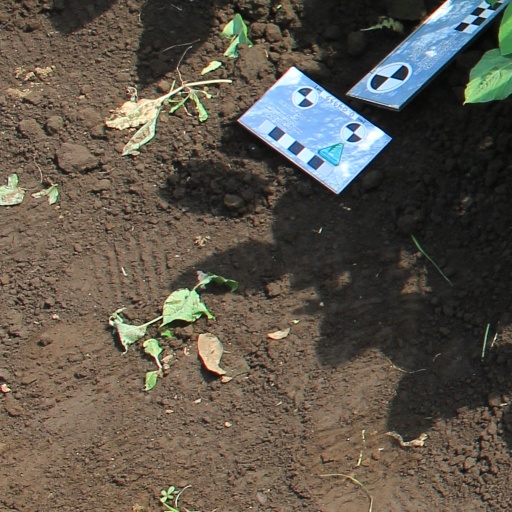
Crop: soybean